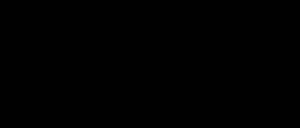
Das Deutschlandlied ou Das Lied der Deutschen est un chant dont le troisième couplet a été l'hymne national de la république fédérale d'Allemagne, avant de devenir depuis 1990 celui de l'Allemagne réunifiée. Les paroles en ont été composées par l'écrivain August Heinrich Hoffmann von Fallersleben en 1841 sur l'île de Heligoland, sur la partition du deuxième mouvement du quatuor à cordes opus 76 nᵒ 3 de Joseph Haydn datant de 1797. Les trois couplets ont constitué l'hymne national de la république de Weimar de 1922 à 1933. Seul le premier couplet était chanté sous l'Allemagne nazie.